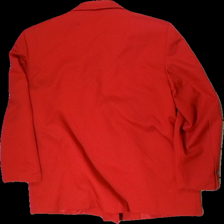
View: back
Type: Jacket
Category: Ladies
Brand: Missing
Colors: Red
Material: 68% polyester 32% cotton
Cut: Regular
Size: 38
Season: All
Stains: Minor
Smell: Minor
Price range: <50
Recommended usage: Export
Comment: vintage